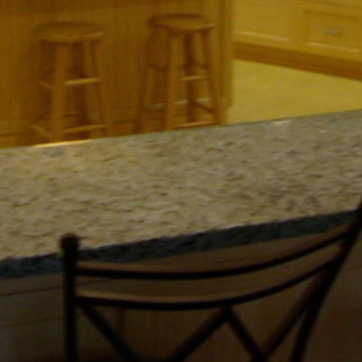
Material: polishedstone